Ohio Wing Civil Air Patrol

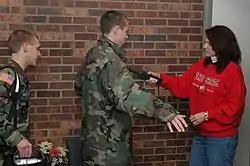
Base Operations personnel at Grissom Reserve Air Base screen Ohio Civil Air Patrol cadets prior to an orientation flight on a 434th Air Refueling Wing KC-135R Stratotanker.

Since World War II, the Ohio Wing has continued to prosper, developing scores of young men and women into model citizens and future personnel in the armed forces. Members of the wing have assisted in the rescue of downed aviators, provided assistance to state and national officials in natural disasters and local emergencies, and proudly represented the Birthplace of Aviation by promoting Ohio's aviation resources and heritage.